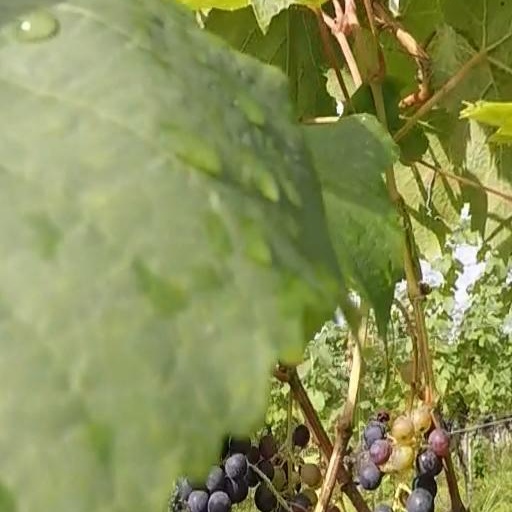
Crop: grape